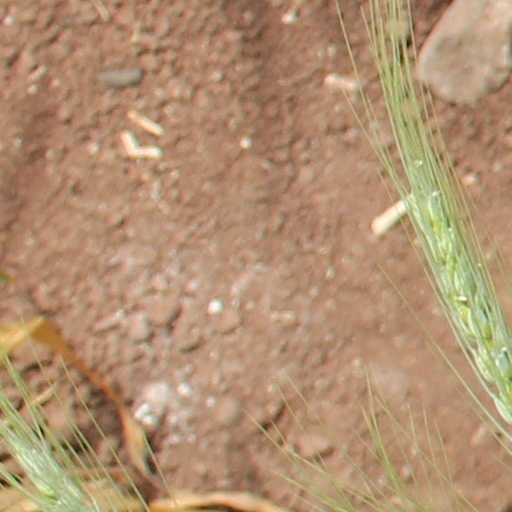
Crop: wheat